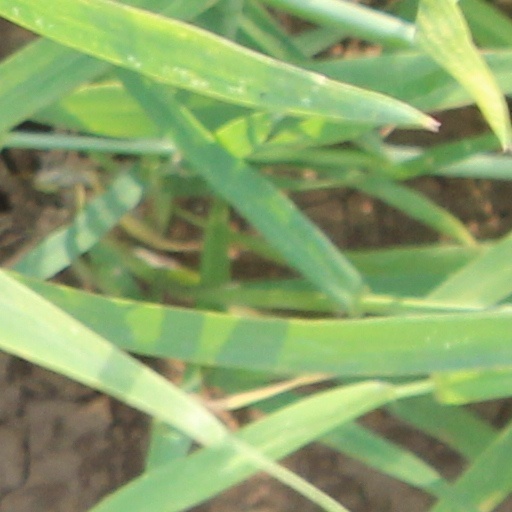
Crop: wheat